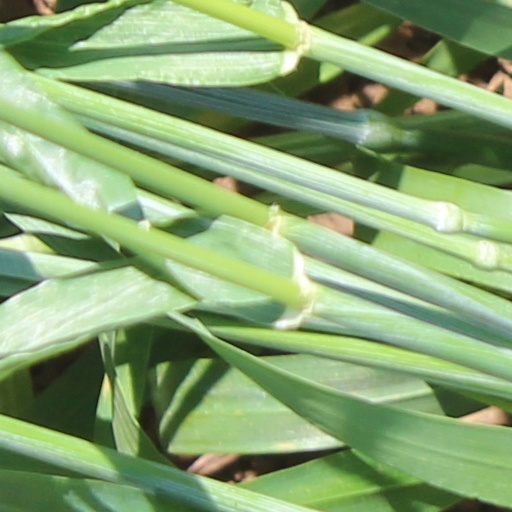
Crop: wheat